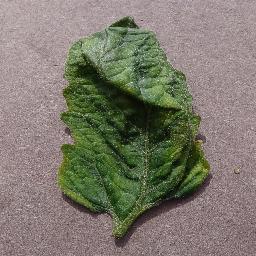
Label: Tomato___Tomato_Yellow_Leaf_Curl_Virus